Art of ancient Egypt

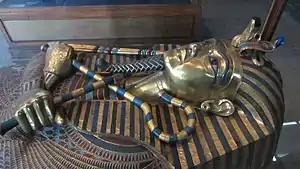
Detail of the middle coffin of Tutankhamun; 1355–1346 BC; wood, gold leaf, semi-precious stones and inlaid glass; 39 × 12 × 12 cm; Egyptian Museum (Cairo). The king is shown in the Osiride form, with arms crossed over the chest and holding the crook and flail symbols of power and authority.

The monumental sculpture of ancient Egypt's temples and tombs is well known, but refined and delicate small works exist in much greater numbers. The Egyptians used the technique of sunk relief, which is best viewed in sunlight for the outlines and forms to be emphasized by shadows. The distinctive pose of standing statues facing forward with one foot in front of the other was helpful for the balance and strength of the piece. This singular pose was used early in the history of Egyptian art and well into the Ptolemaic period, although seated statues were common as well.